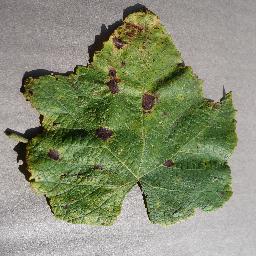
Label: Grape___Leaf_blight_(Isariopsis_Leaf_Spot)